Bruria David

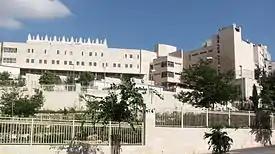
Beth Jacob Jerusalem

Rebbetzin David founded Beth Jacob Jerusalem (BJJ), also known as Machon Sarah Shneirer, in the early 1970s as a post-secondary seminary in Israel, which is geared for American and European graduates of Bais Yaakov who wish to pursue Torah study on an advanced academic level. Previously, she had a seminary at Esther Schonfeld on the East Side and then at Bais Yaakov Academy. The seminary also provides professional training towards a teaching degree. David personally interviewed most applicants, with the exception of those who opted for a written entrance exam instead of an interview.